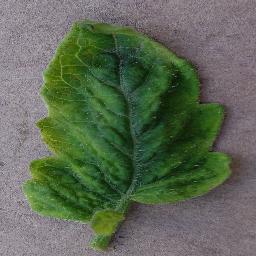
Label: Tomato___Tomato_Yellow_Leaf_Curl_Virus